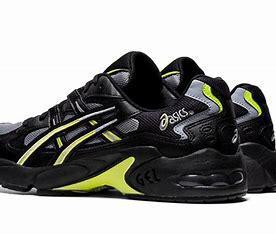
Brand: Asics
Model: Gel Kayano 5 OG